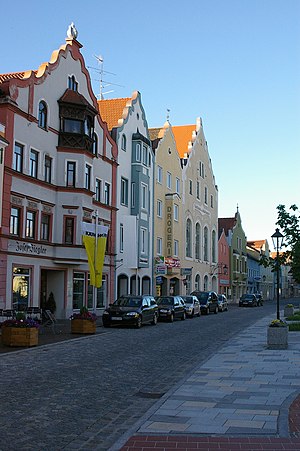
Dorfen / Geografi / Nabokommuner
Dorfen er en by i Landkreis Erding i Regierungsbezirk Oberbayern i den tyske delstat Bayern.